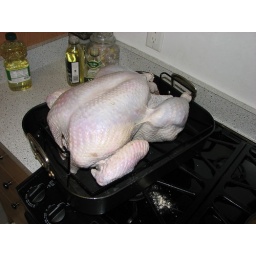
The bird pre-oven. This is one of the turkeys raised by the boys for 4H.